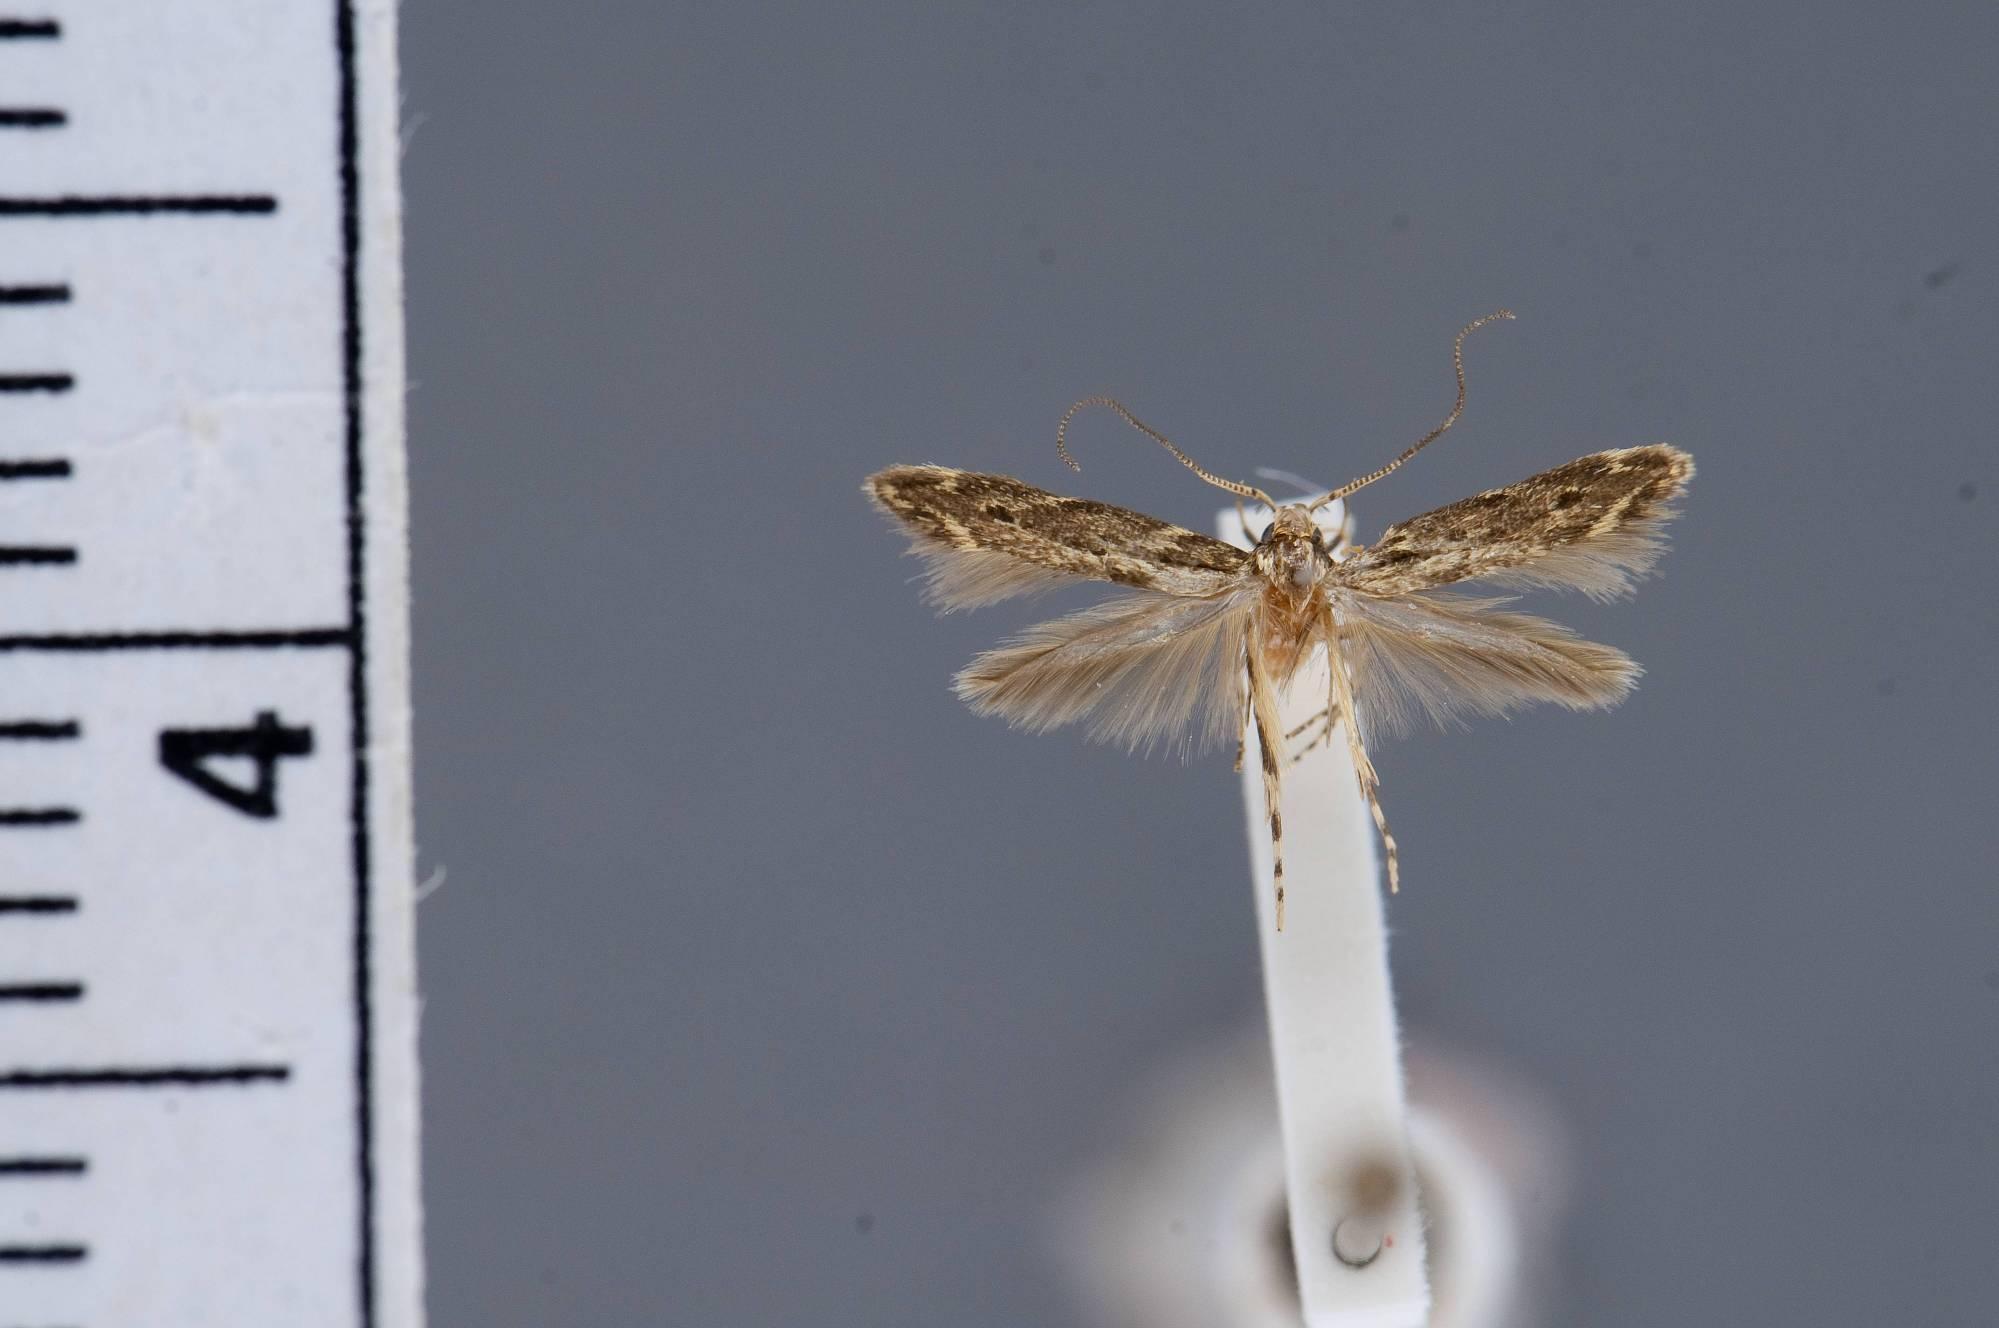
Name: Asymphorodes ochrogramma
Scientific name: Asymphorodes ochrogramma Clarke, 1986
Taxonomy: Animalia, Arthropoda, Insecta, Lepidoptera, Glossata, Cosmopterigidae, Cosmopteriginae
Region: J. F. Clarke
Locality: Nuku Hiva, Tapuaooa, Marquesas Islands, French Polynesia, France
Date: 30 Jan 1968